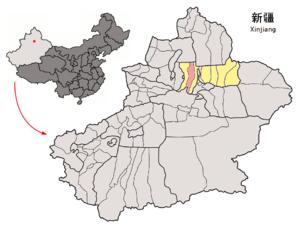
Le xian de Hutubi est un district administratif de la région autonome du Xinjiang en Chine. Il est placé sous la juridiction de la préfecture autonome hui de Changji.